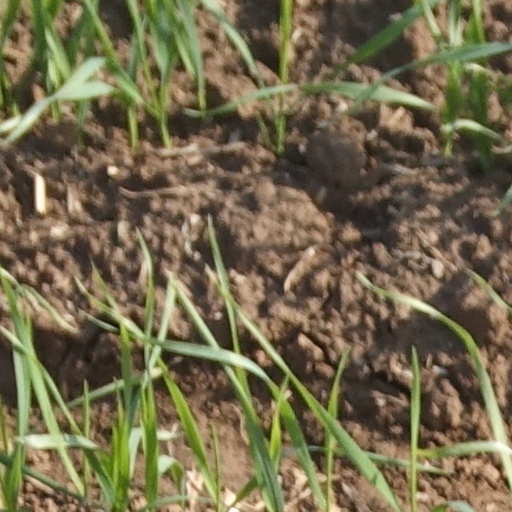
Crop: wheat